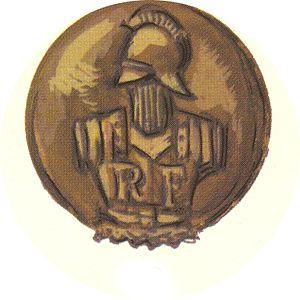
Insigne de casque de l'arme du Génie, 1939.
Les sapeurs-forestiers ont existé entre 1927 et 1945. Ils remplacèrent les chasseurs forestiers dont le corps a été supprimé en 1924.